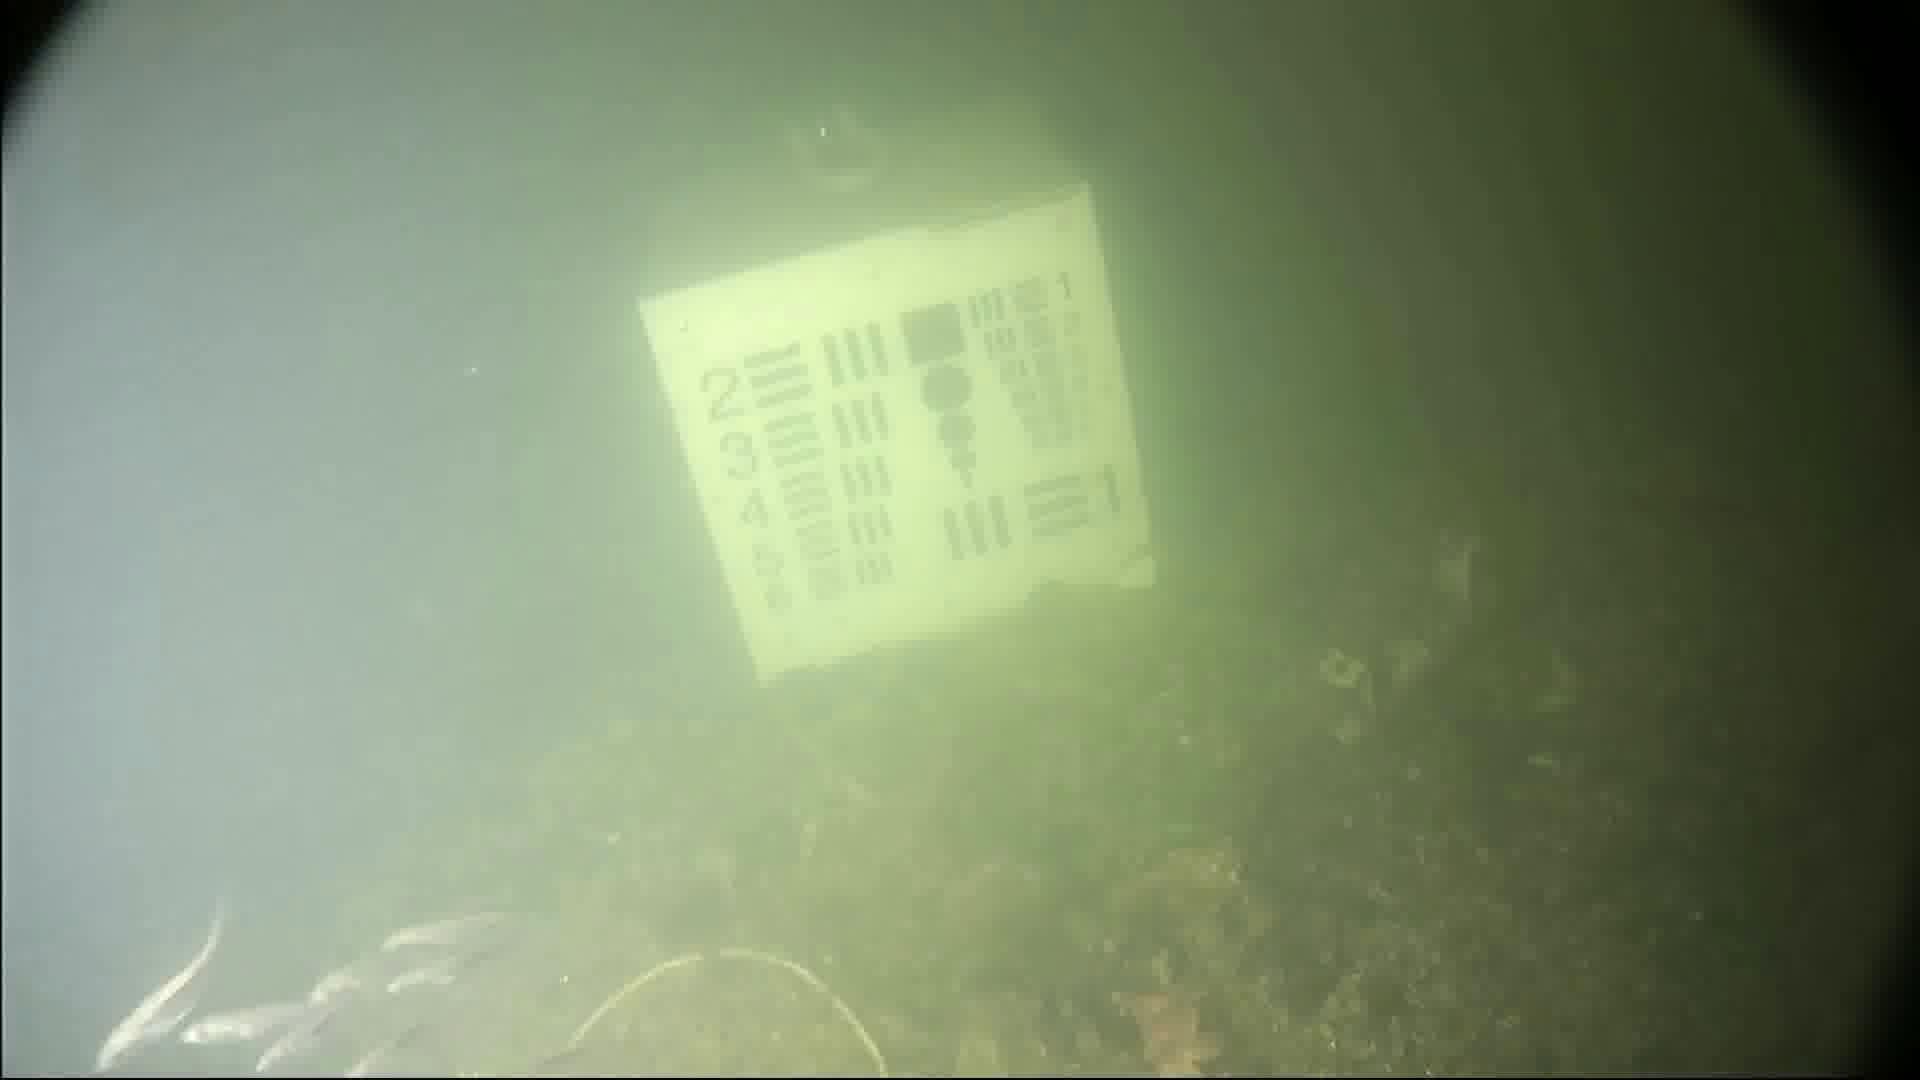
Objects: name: small_fish